Pengiran Anak Mohamed Alam

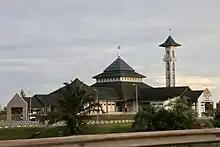

Pengiran Anak Mohamed Alam began his career as a clerk at the Land Office in 1937 before transferring to the Judicial Department in 1940 and becoming a magistrate in 1948. In 1950, he was appointed district officer in Temburong. The following year, he was part of the Bruneian delegation that accompanied Sultan Omar Ali Saifuddien III on his hajj pilgrimage in Mecca. On 1 July 1954, he became the head of the Department of Customs, Religion, and Welfare, the predecessor of today's . On 28 February 1955, he became a member of the State Council followed by being a part of the Land Committee, State Financial Authority, and State Pension Authority in 1957.